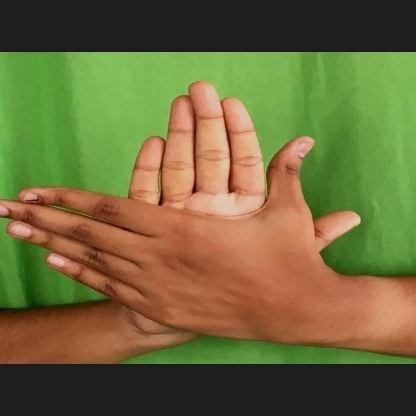
Mudra: Chakra